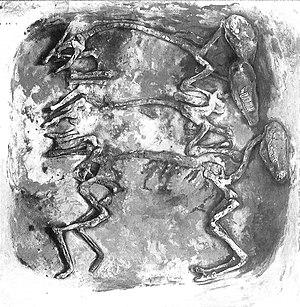
Le site d'enterrement des chevaux de Wulfsen est un site d'enterrement datant du début du Moyen Âge. Le site contenant les corps de trois chevaux a été découvert en 1974 sur le terrain d'un vieux cimetière saxon dans le village de Wulfsen situé dans l'arrondissement de Harburg en Basse-Saxe.